Ventron

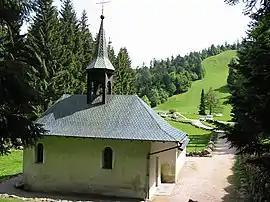
Brother Joseph hermitage

Ventron is a commune in the Vosges department in Grand Est in northeastern France.